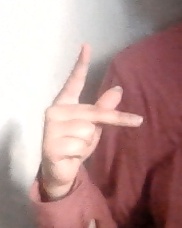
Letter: dha